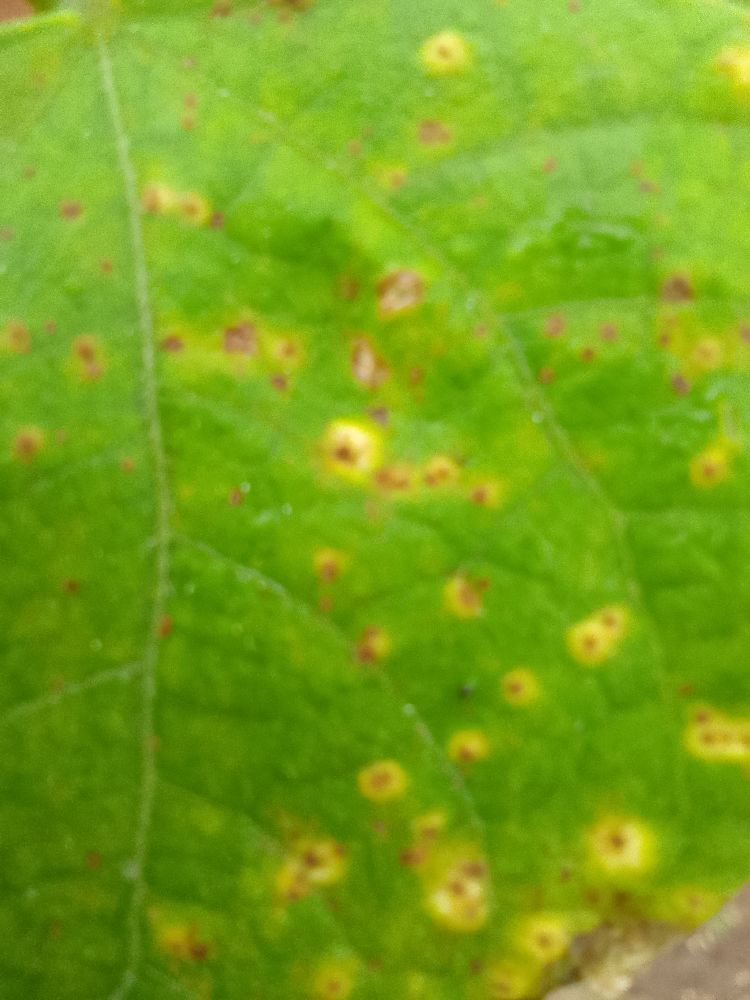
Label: rust